Heart of Frédéric Chopin

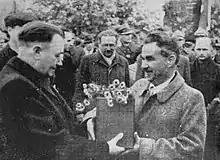
President Bolesław Bierut hands the urn containing Chopin's heart to Warsaw mayor in 1945.

On 17 October 1945, the 96th anniversary of Chopin's death, the urn containing his heart was handed over to Leopold Petrzyk in Milanówek in St. Hedwig Church's courtyard. A delegation including pianist Bolesław Woytowicz then transported it by car to Żelazowa Wola, the village where Chopin was born, via a meandering route taking it through Grodzisk Mazowiecki and Błonie. Crowds lined up along the route, which was adorned with white and red Polish flags. Petrzyk passed the urn along to then-President Bolesław Bierut, who handed it over to Warsaw mayor . Following a short concert by pianist , the delegation proceeded to Warsaw. There, gave a welcoming speech, saying in part: